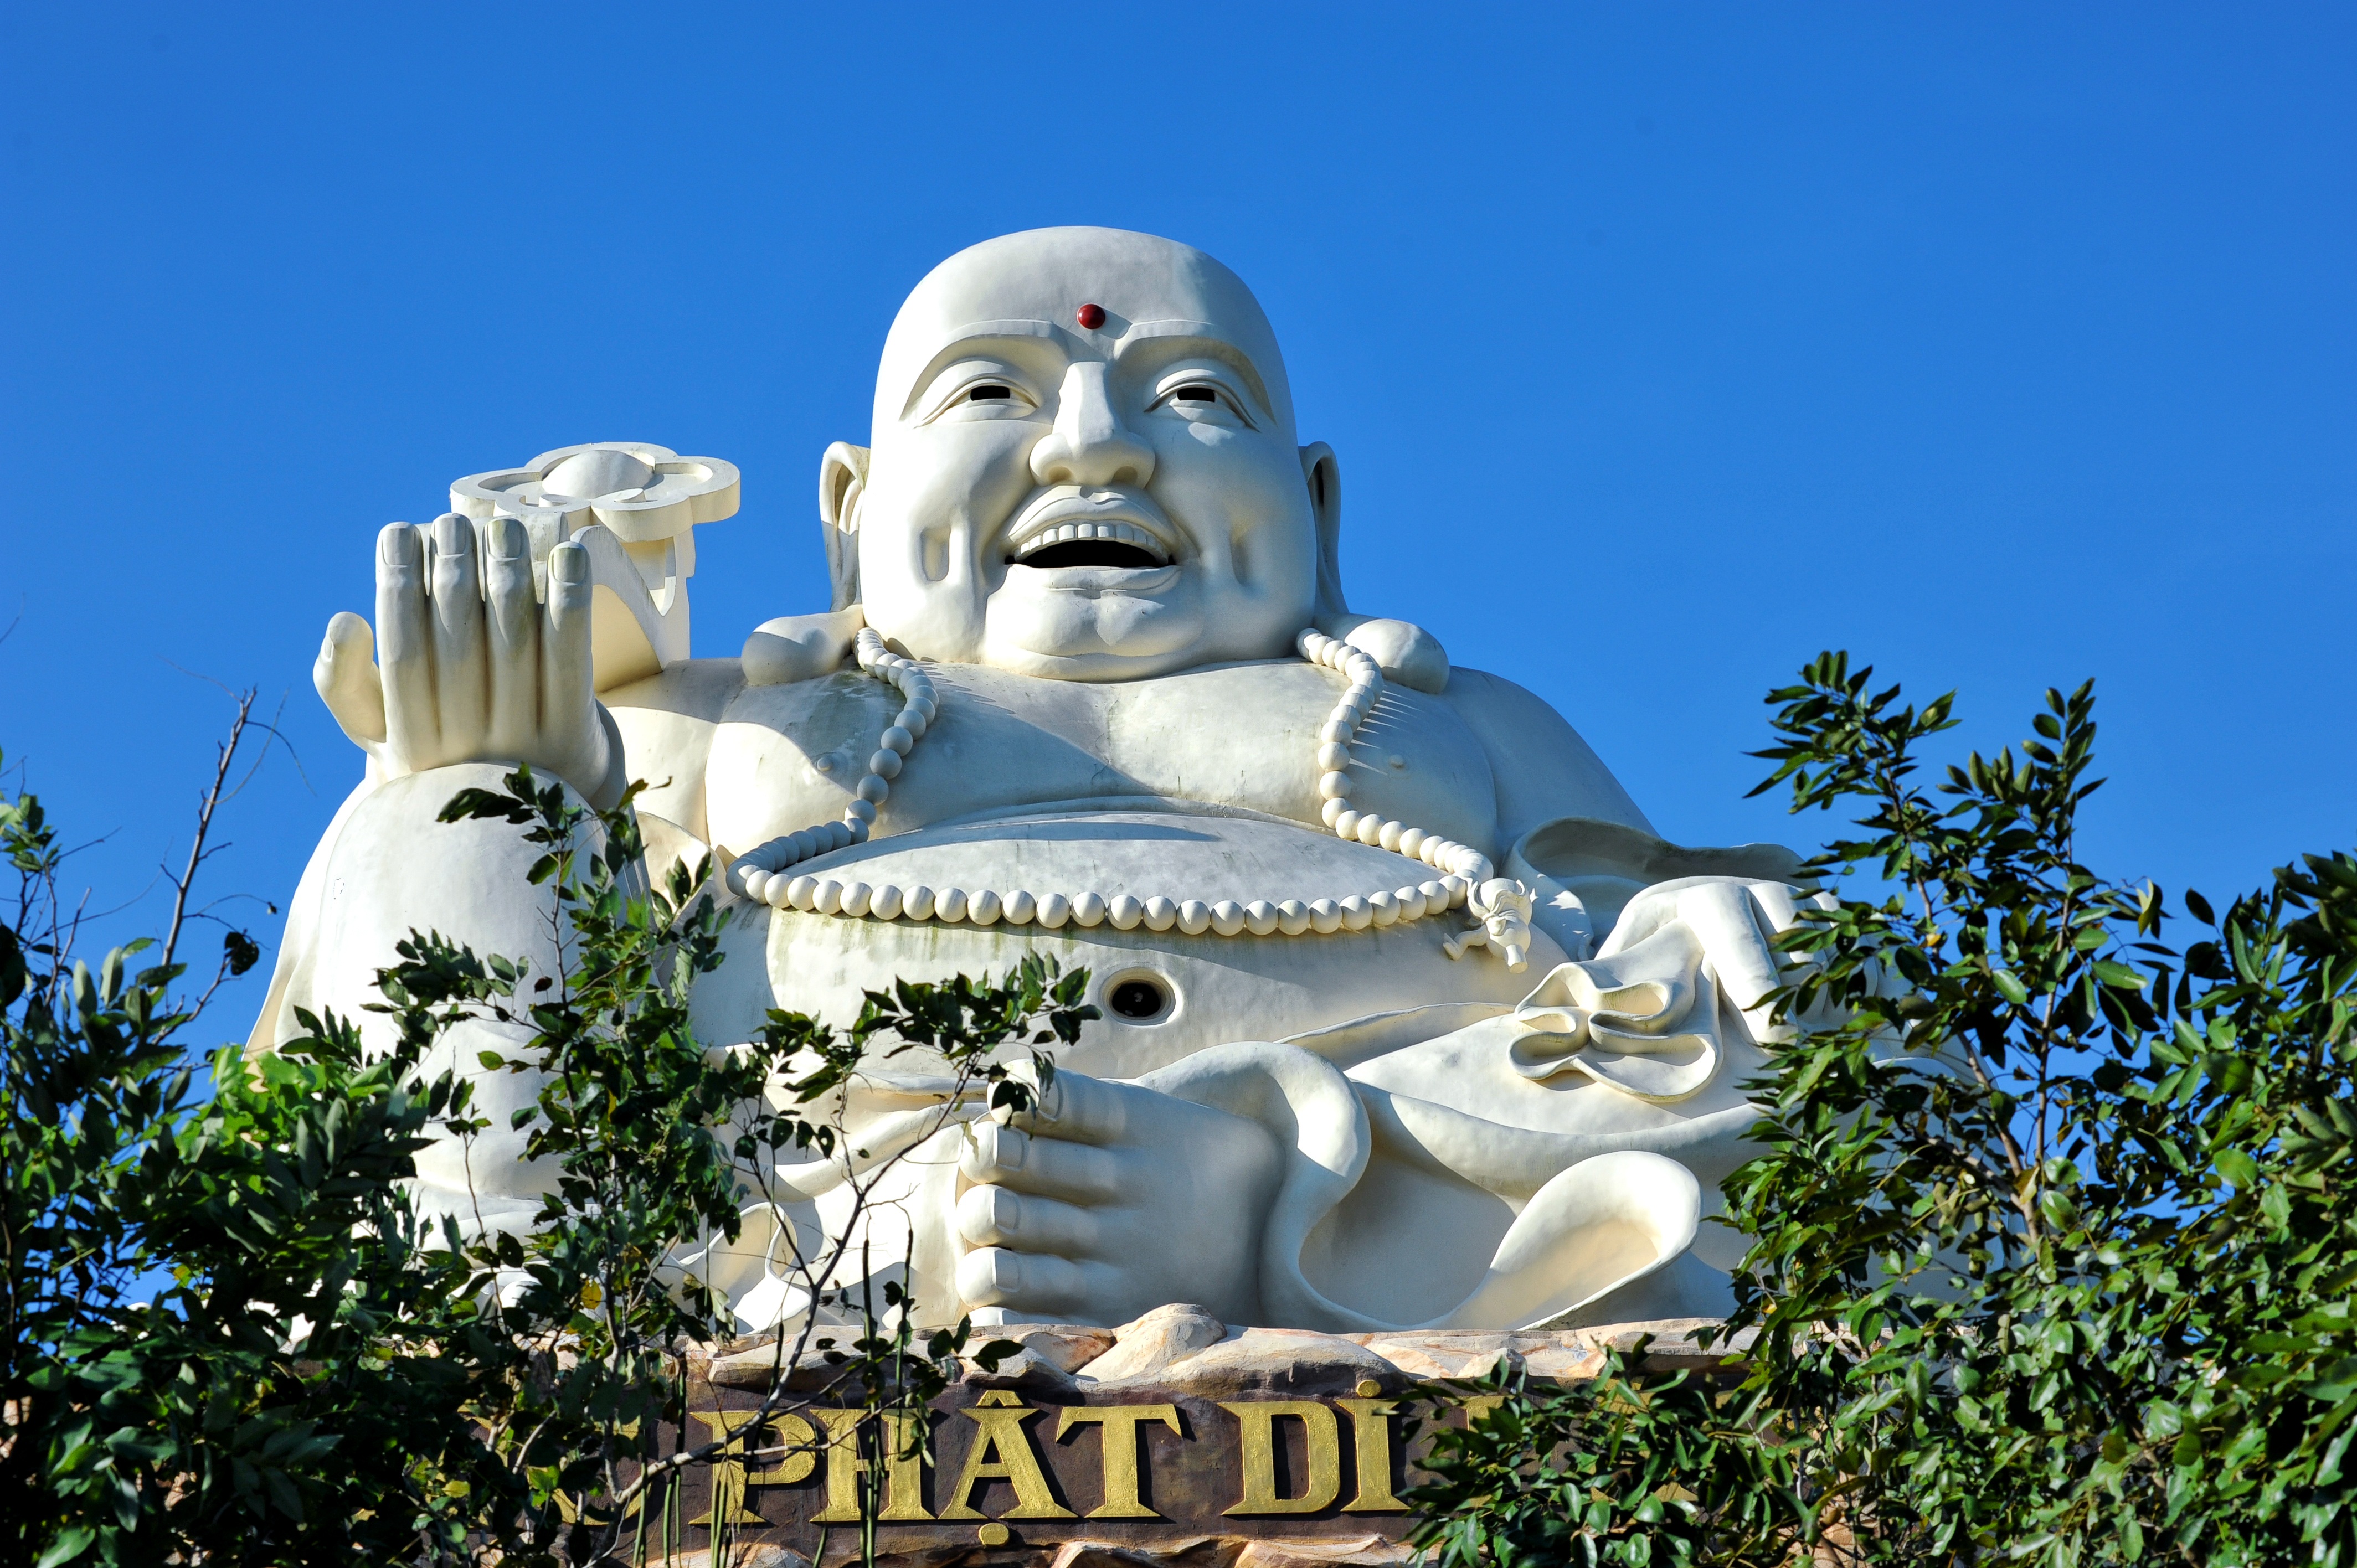
architecture, stone, monument, summer, vacation, statue, journey, asia, landmark, tourism, sculpture, art, buddha, royalty, vietnam, free pictures, kindly, big buddha, vung tau, cheerful buda